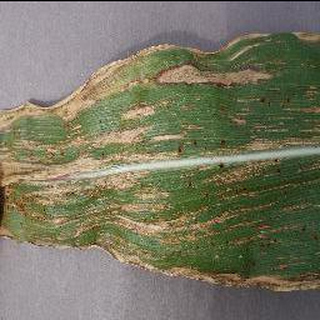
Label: corn_cercospora_leaf_spot